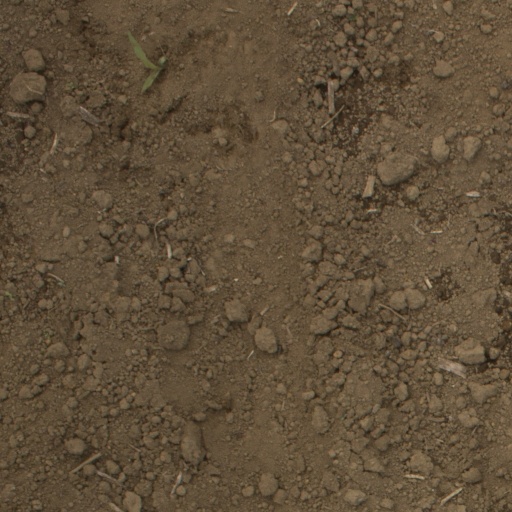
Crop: Jerusalem artichoke